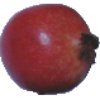
Label: Pomegranate 1